Arthur Sullivan (Australian soldier)

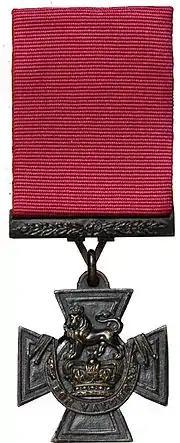
a bronze Cross pattée suspended from a crimson ribbon

D Company then pushed northwards, capturing several hamlets and many Bolshevik prisoners, although D Company's commander was killed by river gunboat fire. After scouting out Sludka, a successful assault was mounted on that village as well, while another column led by A Company captured Lipovets. The D Company column then joined A Company at Lipovets aiming to then reunite with the rest of the force, which had been unsuccessfully attacking the village of Seltso from the north. The Bolsheviks landed around 100 sailors between the two Allied columns, cutting off the southerly column including A and D Companies. Without their commander and running low on ammunition, the remaining officers decided to try to break out rather than push on towards Seltso. Impeded by their own wounded, over 500 prisoners-of-war, and local townspeople forced to accompany the column to stop them informing the Bolsheviks, the column made slow progress. Sullivan's 16 Platoon was designated as the rearguard.